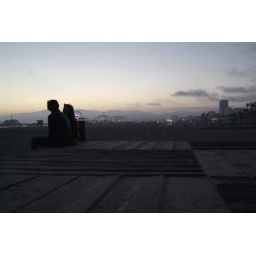
Cute girl with a good boy on a gorgeous day in Santa Monica.